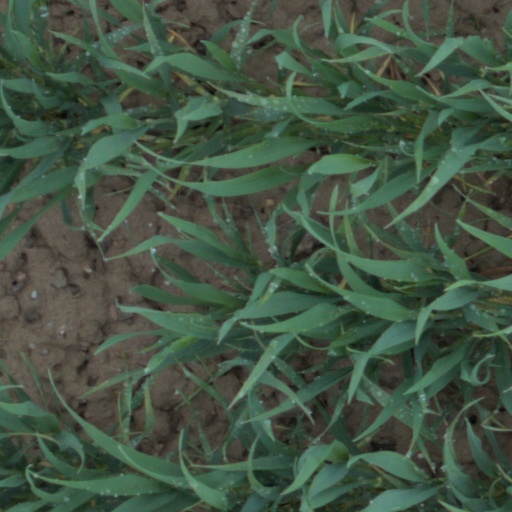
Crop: wheat